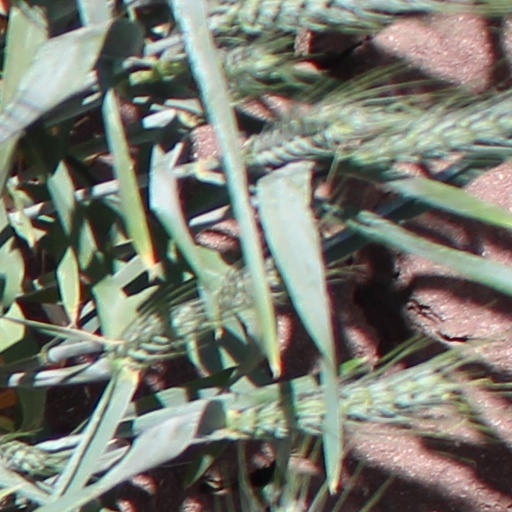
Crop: wheat